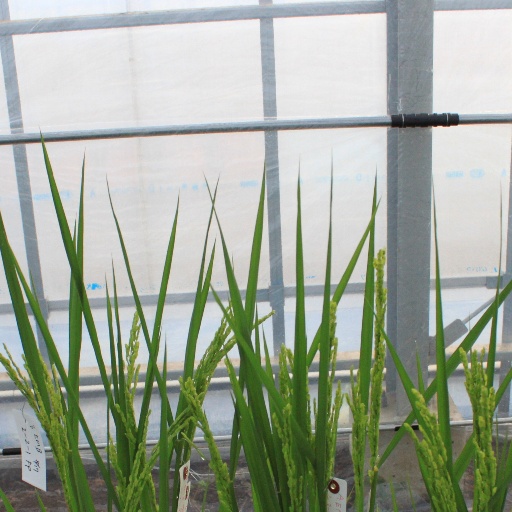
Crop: rice